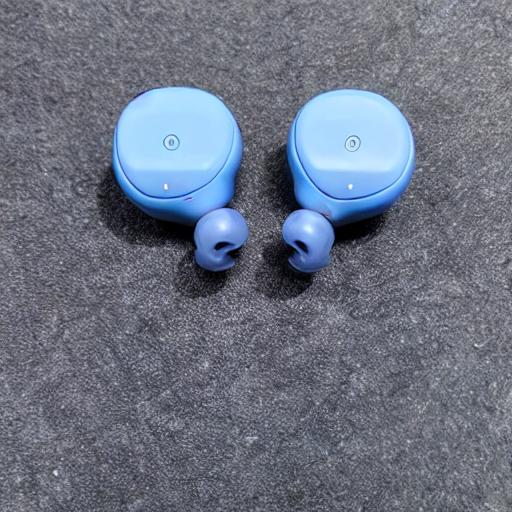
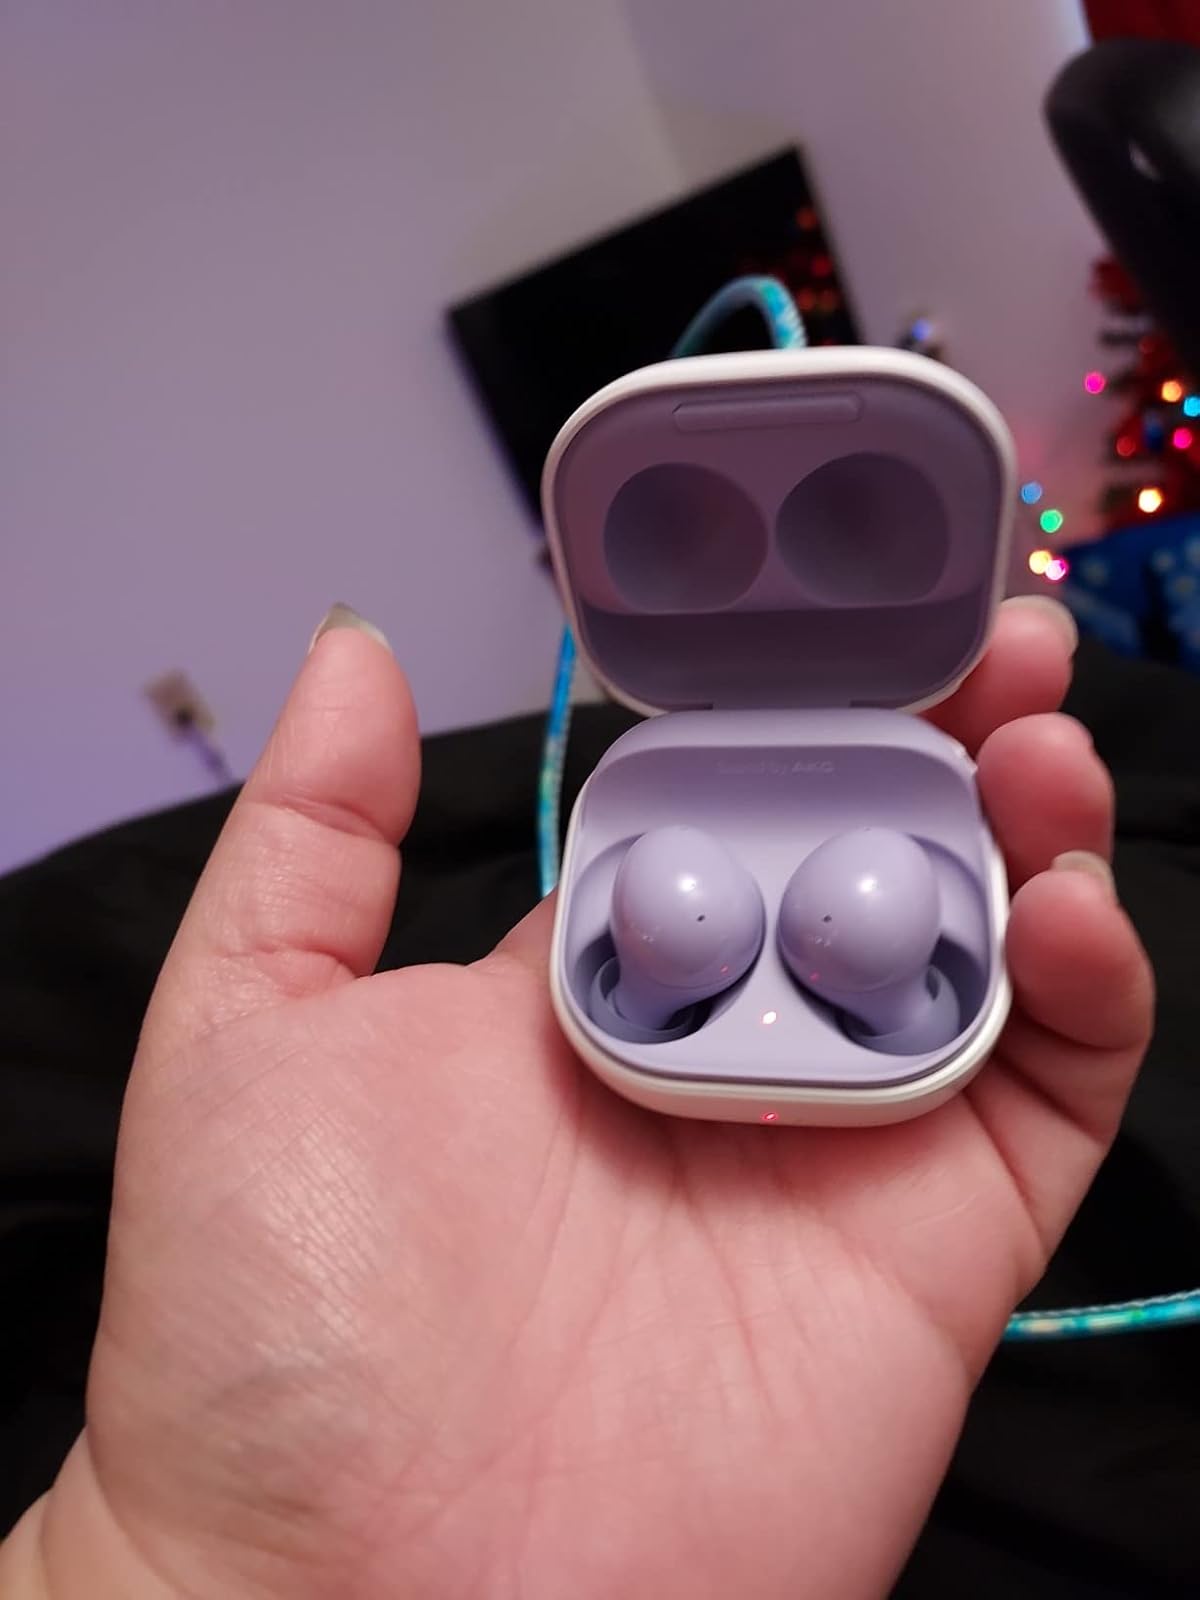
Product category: earbuds
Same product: no